Upper respiratory tract infection

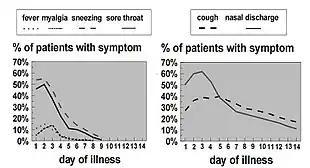
Time line for cold symptoms

In uncomplicated colds, coughing and nasal discharge may persist for 14 days or more even after other symptoms have resolved.